Serum albumin

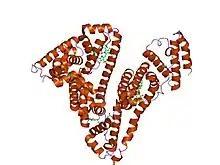
Structure of human serum albumin.

Serum albumin, often referred to simply as blood albumin, is an albumin (a type of globular protein) found in vertebrate blood. Human serum albumin is encoded by the "ALB" gene. Other mammalian forms, such as bovine serum albumin, are chemically similar.